Gamel Hexadecagon Barn

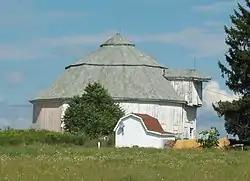
Gamel Hexadecagon Barn, August 2010

Gamel Hexadecagon Barn is a historic barn located at North Collins in Erie County, New York. It is a 16-sided barn with a diameter of . It is a two-story frame structure and covered with board and batten siding.